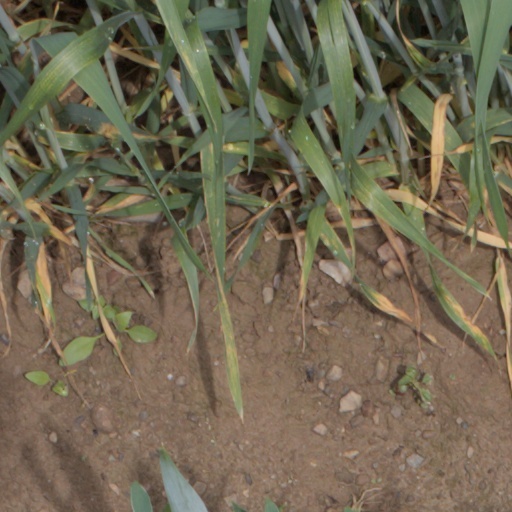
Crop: wheat